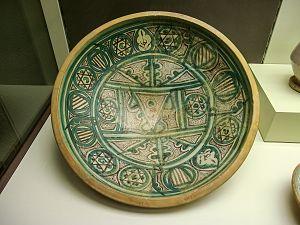
Les Juifs d'Espagne ont constitué l'une des plus importantes, des plus brillantes et des plus prospères communautés juives de la Diaspora, sous la domination successive de royaumes musulmans et chrétiens.